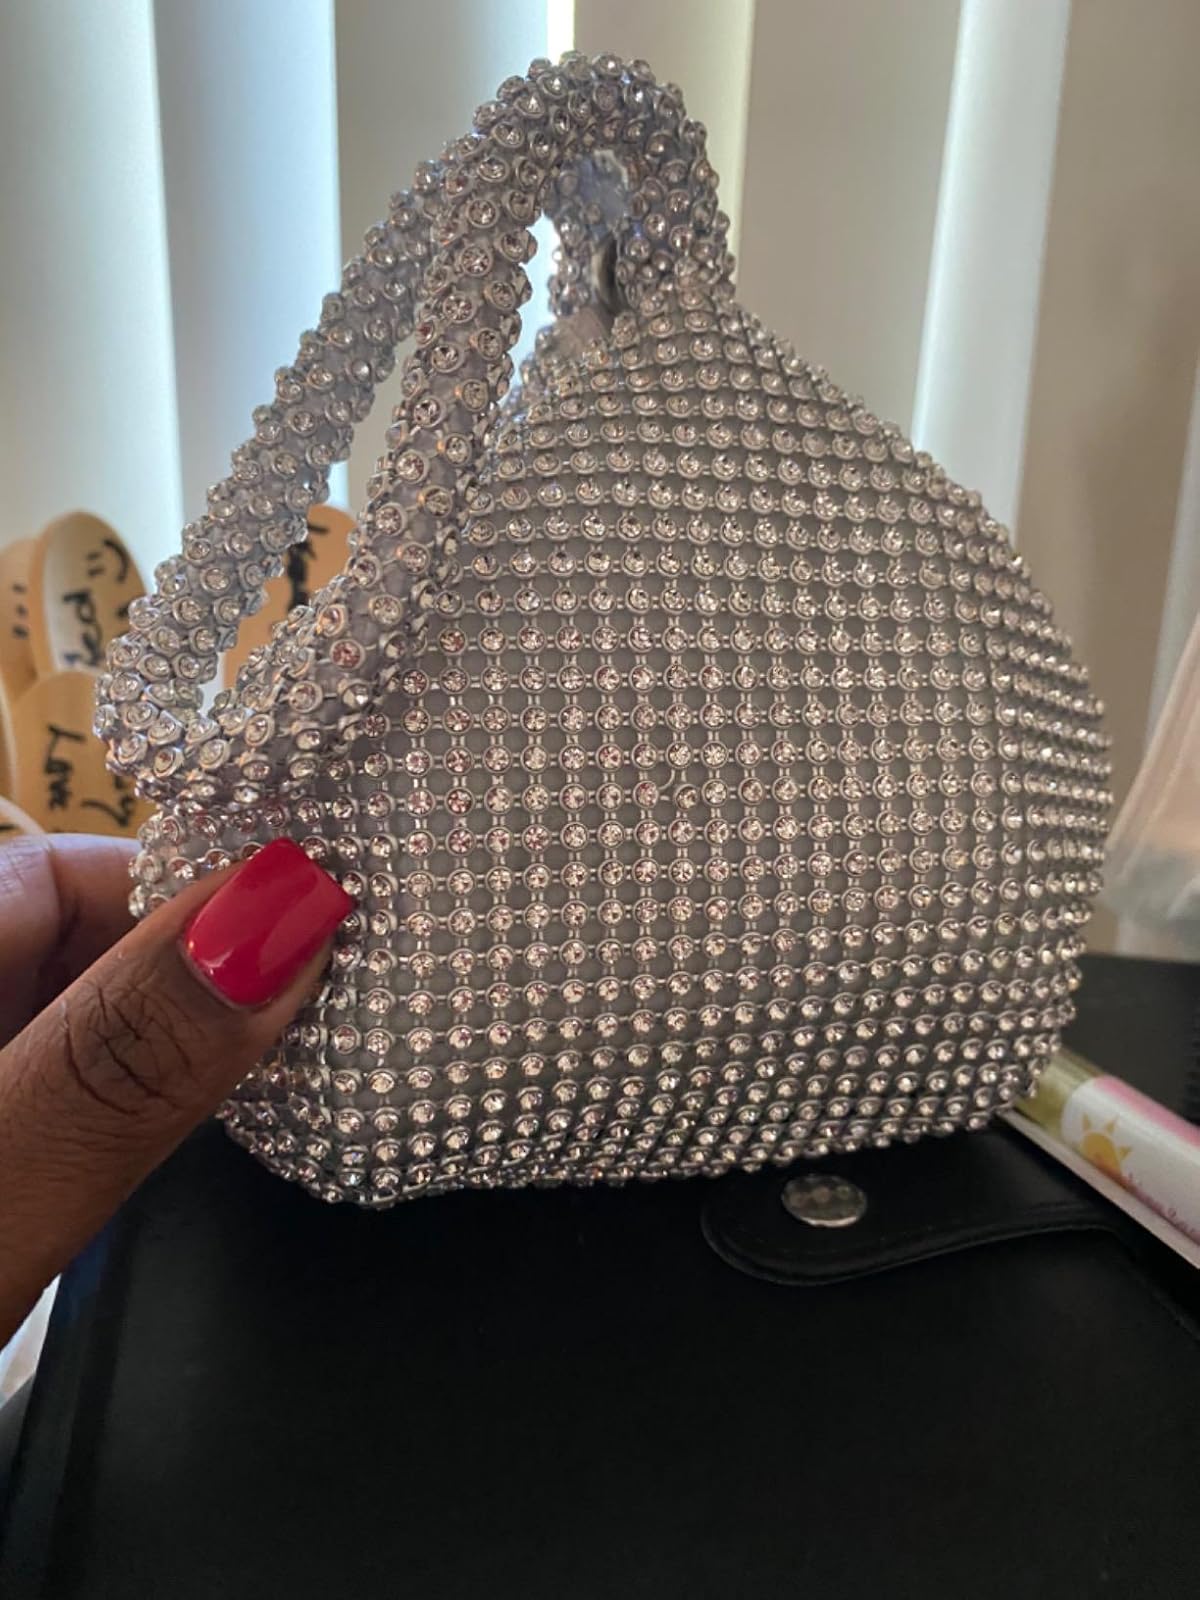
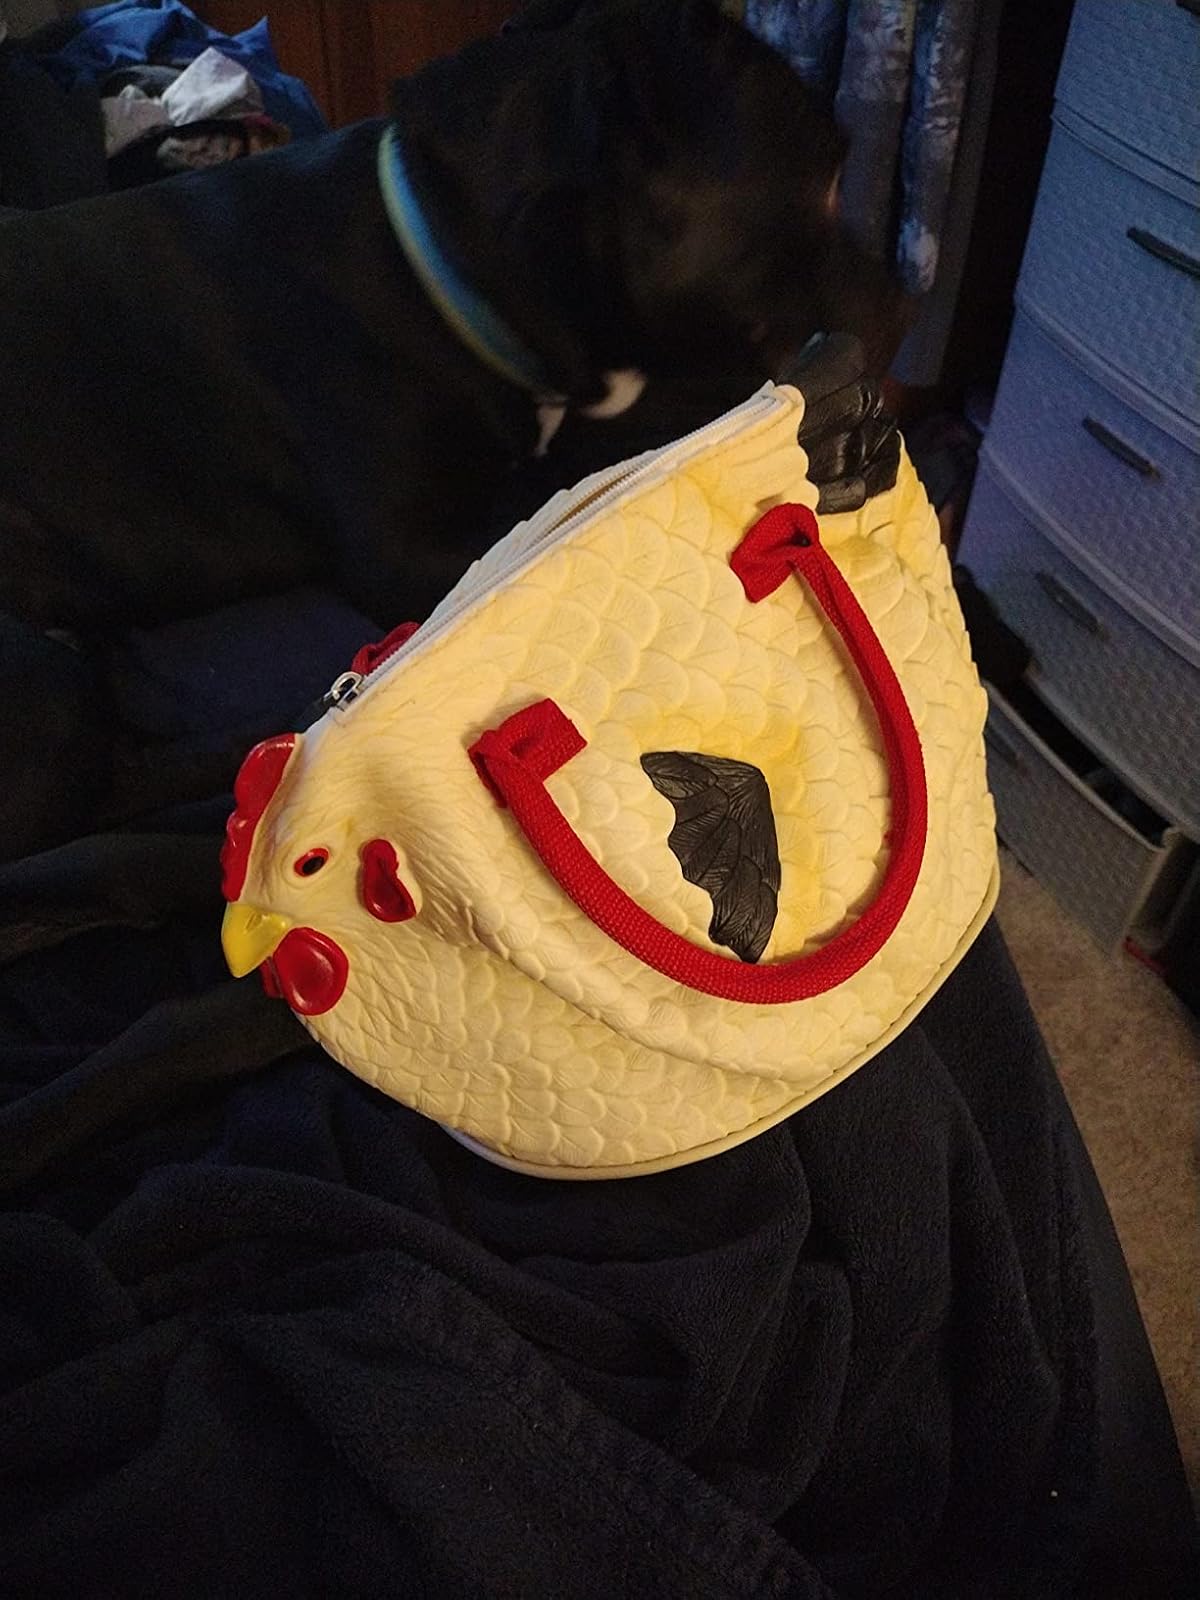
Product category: accessories_handbag
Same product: no